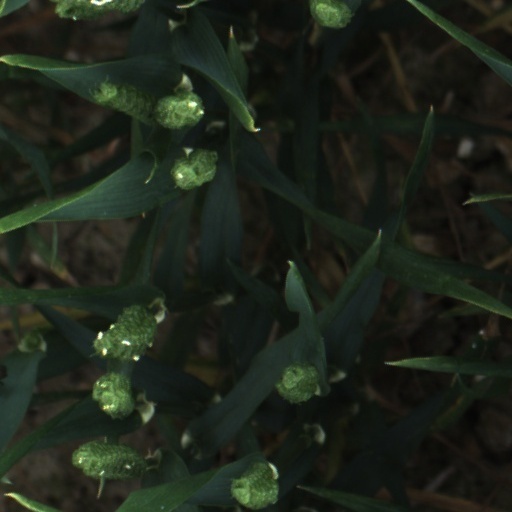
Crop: wheat